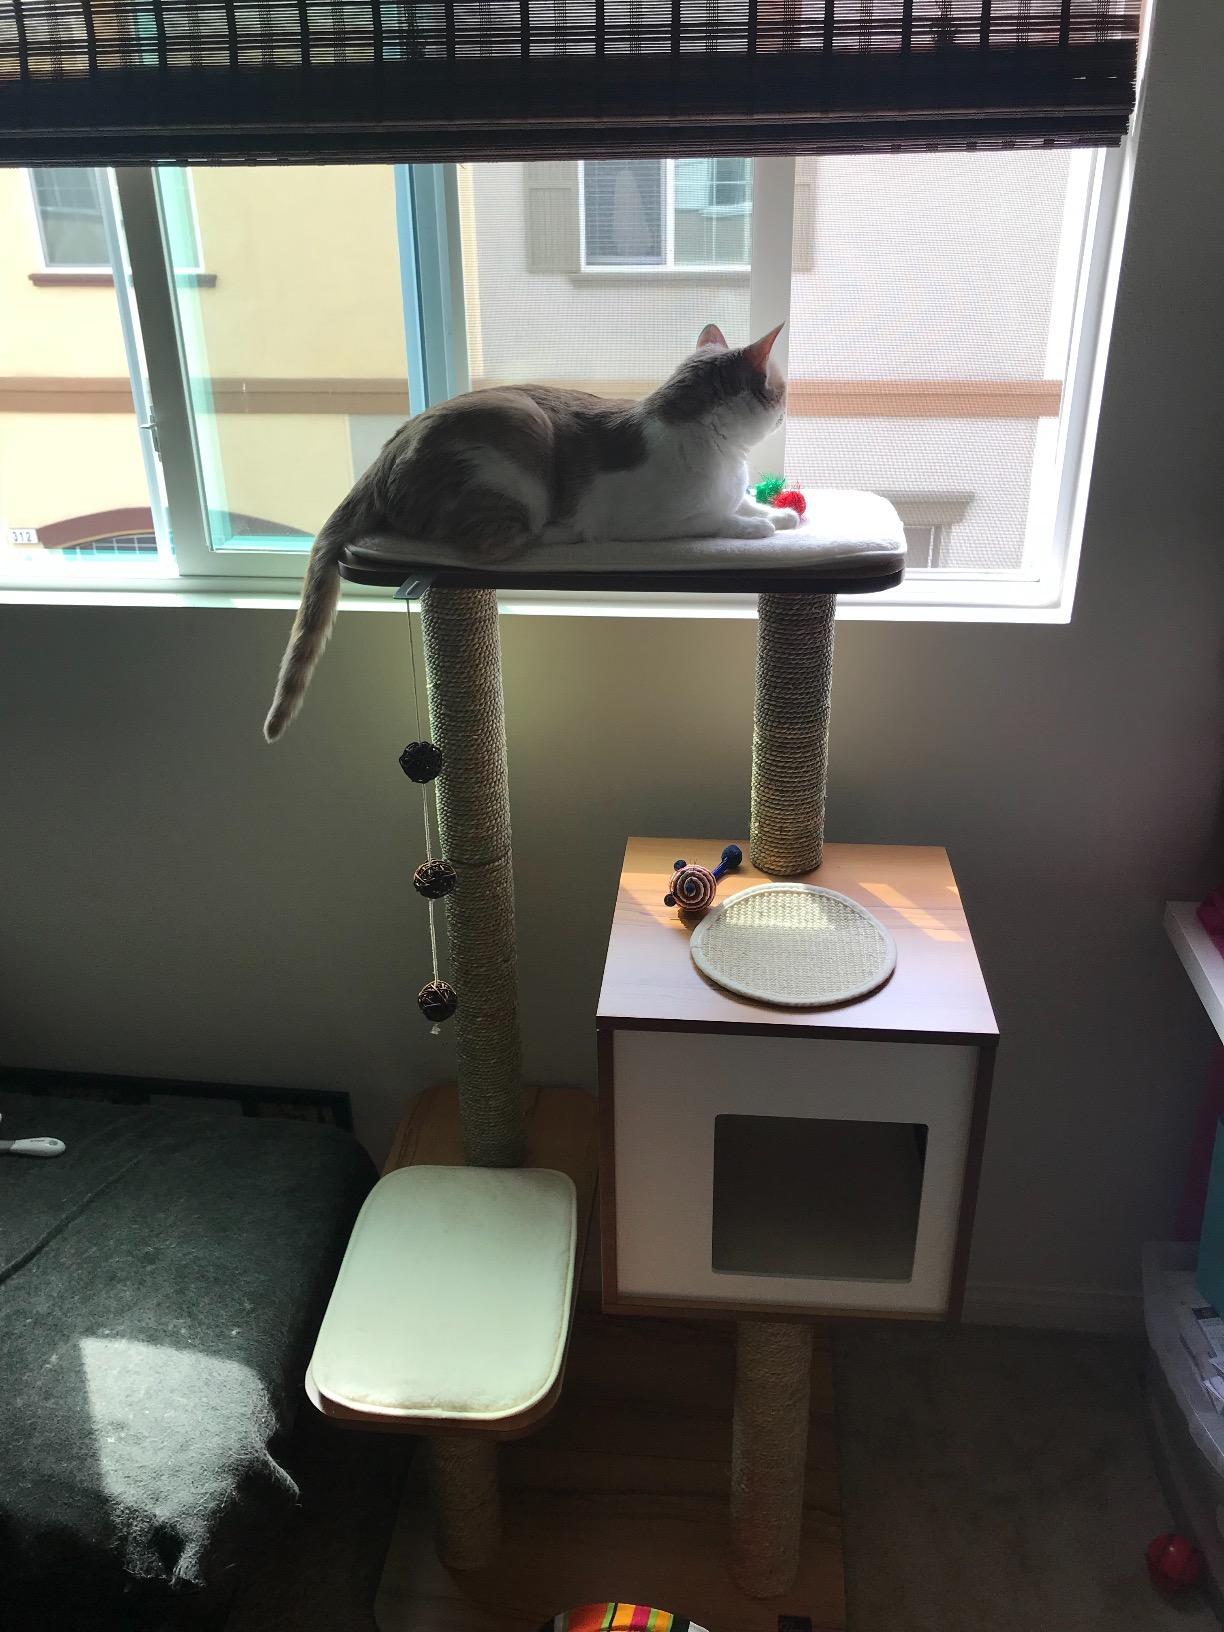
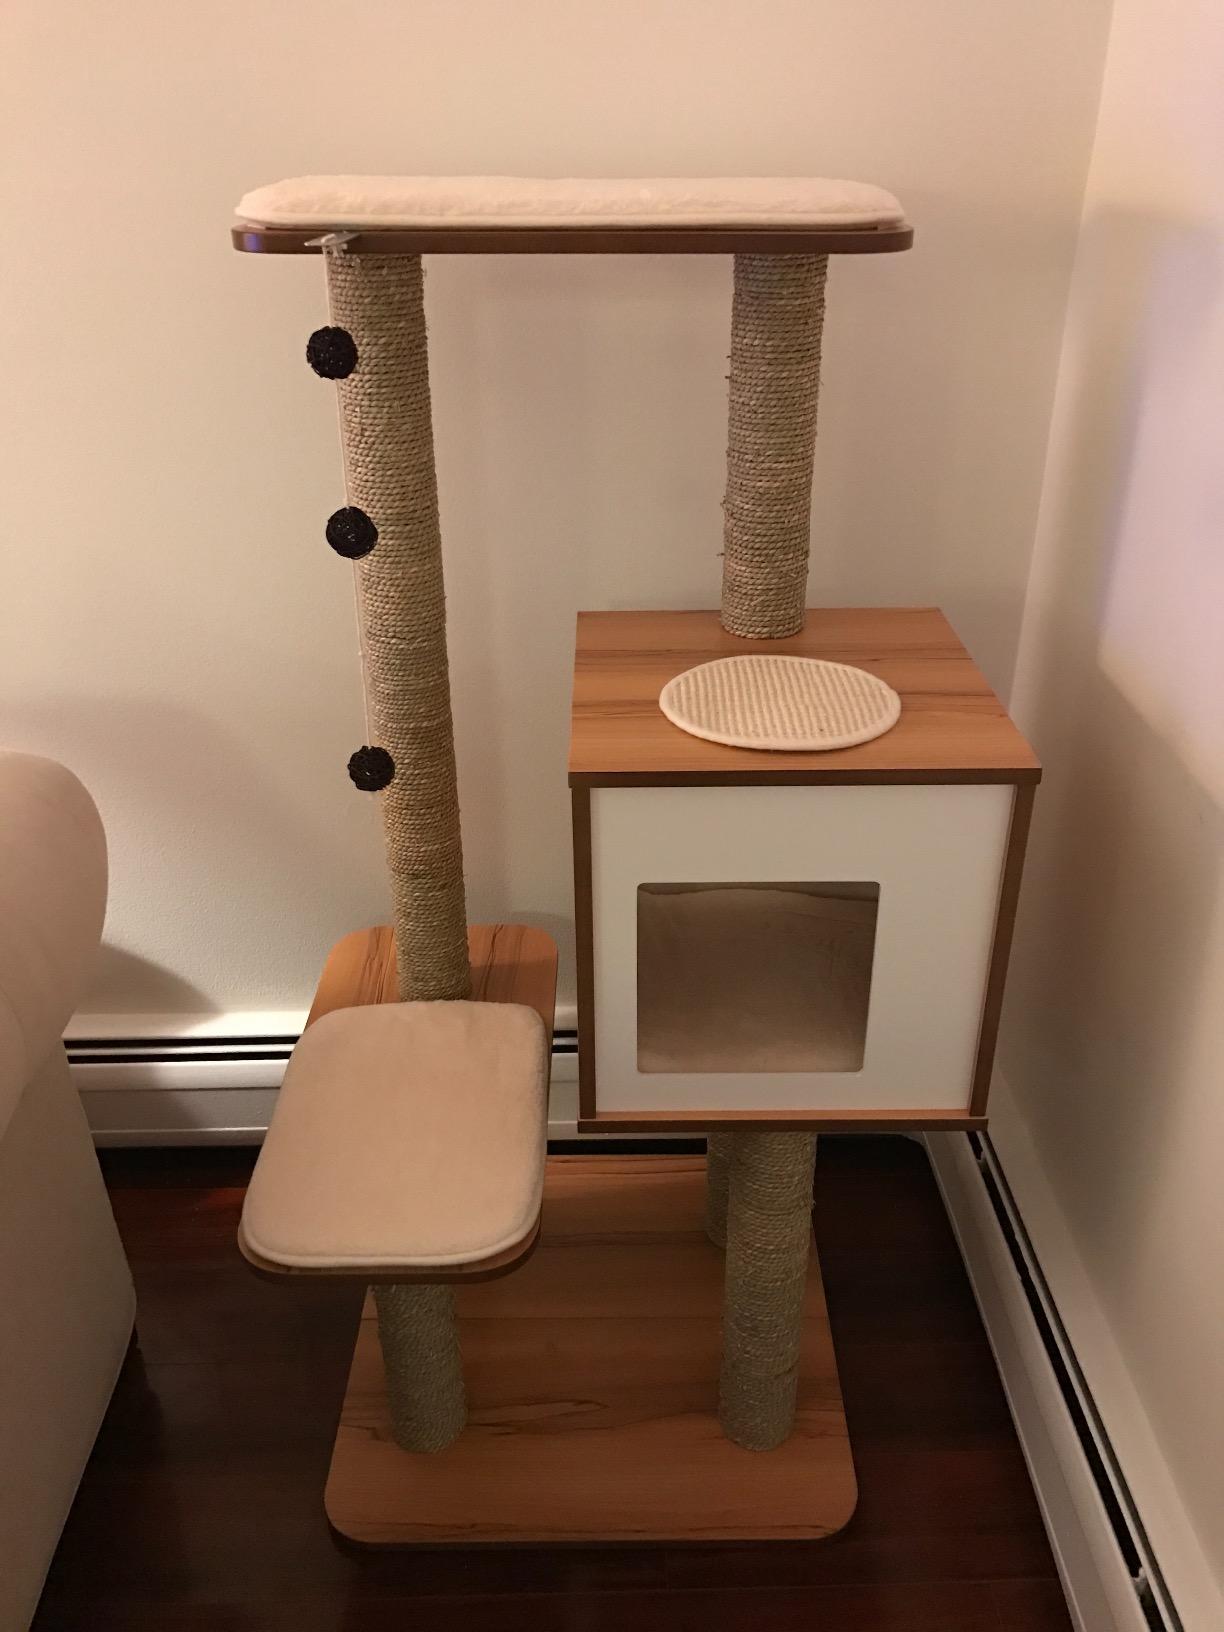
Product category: items_cat tree
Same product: yes